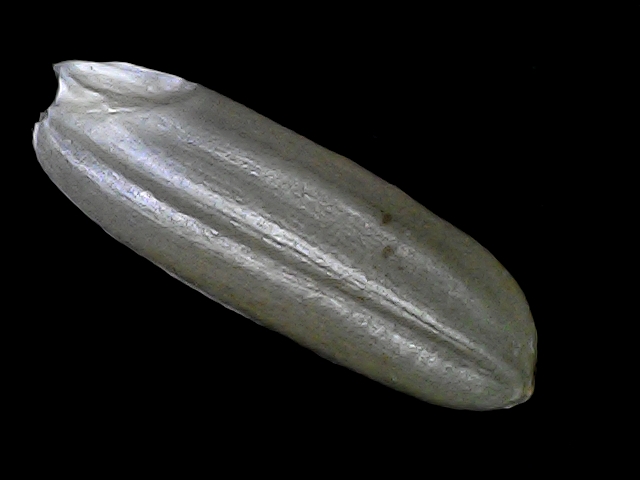
Rice variety: BRRI67